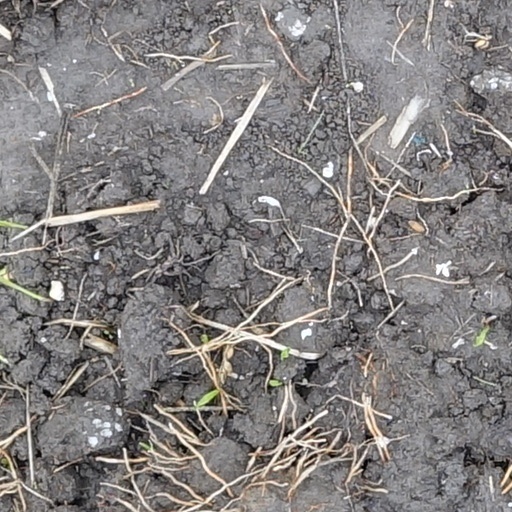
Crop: wheat